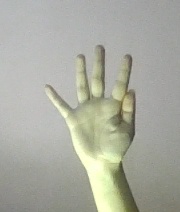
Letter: sheen